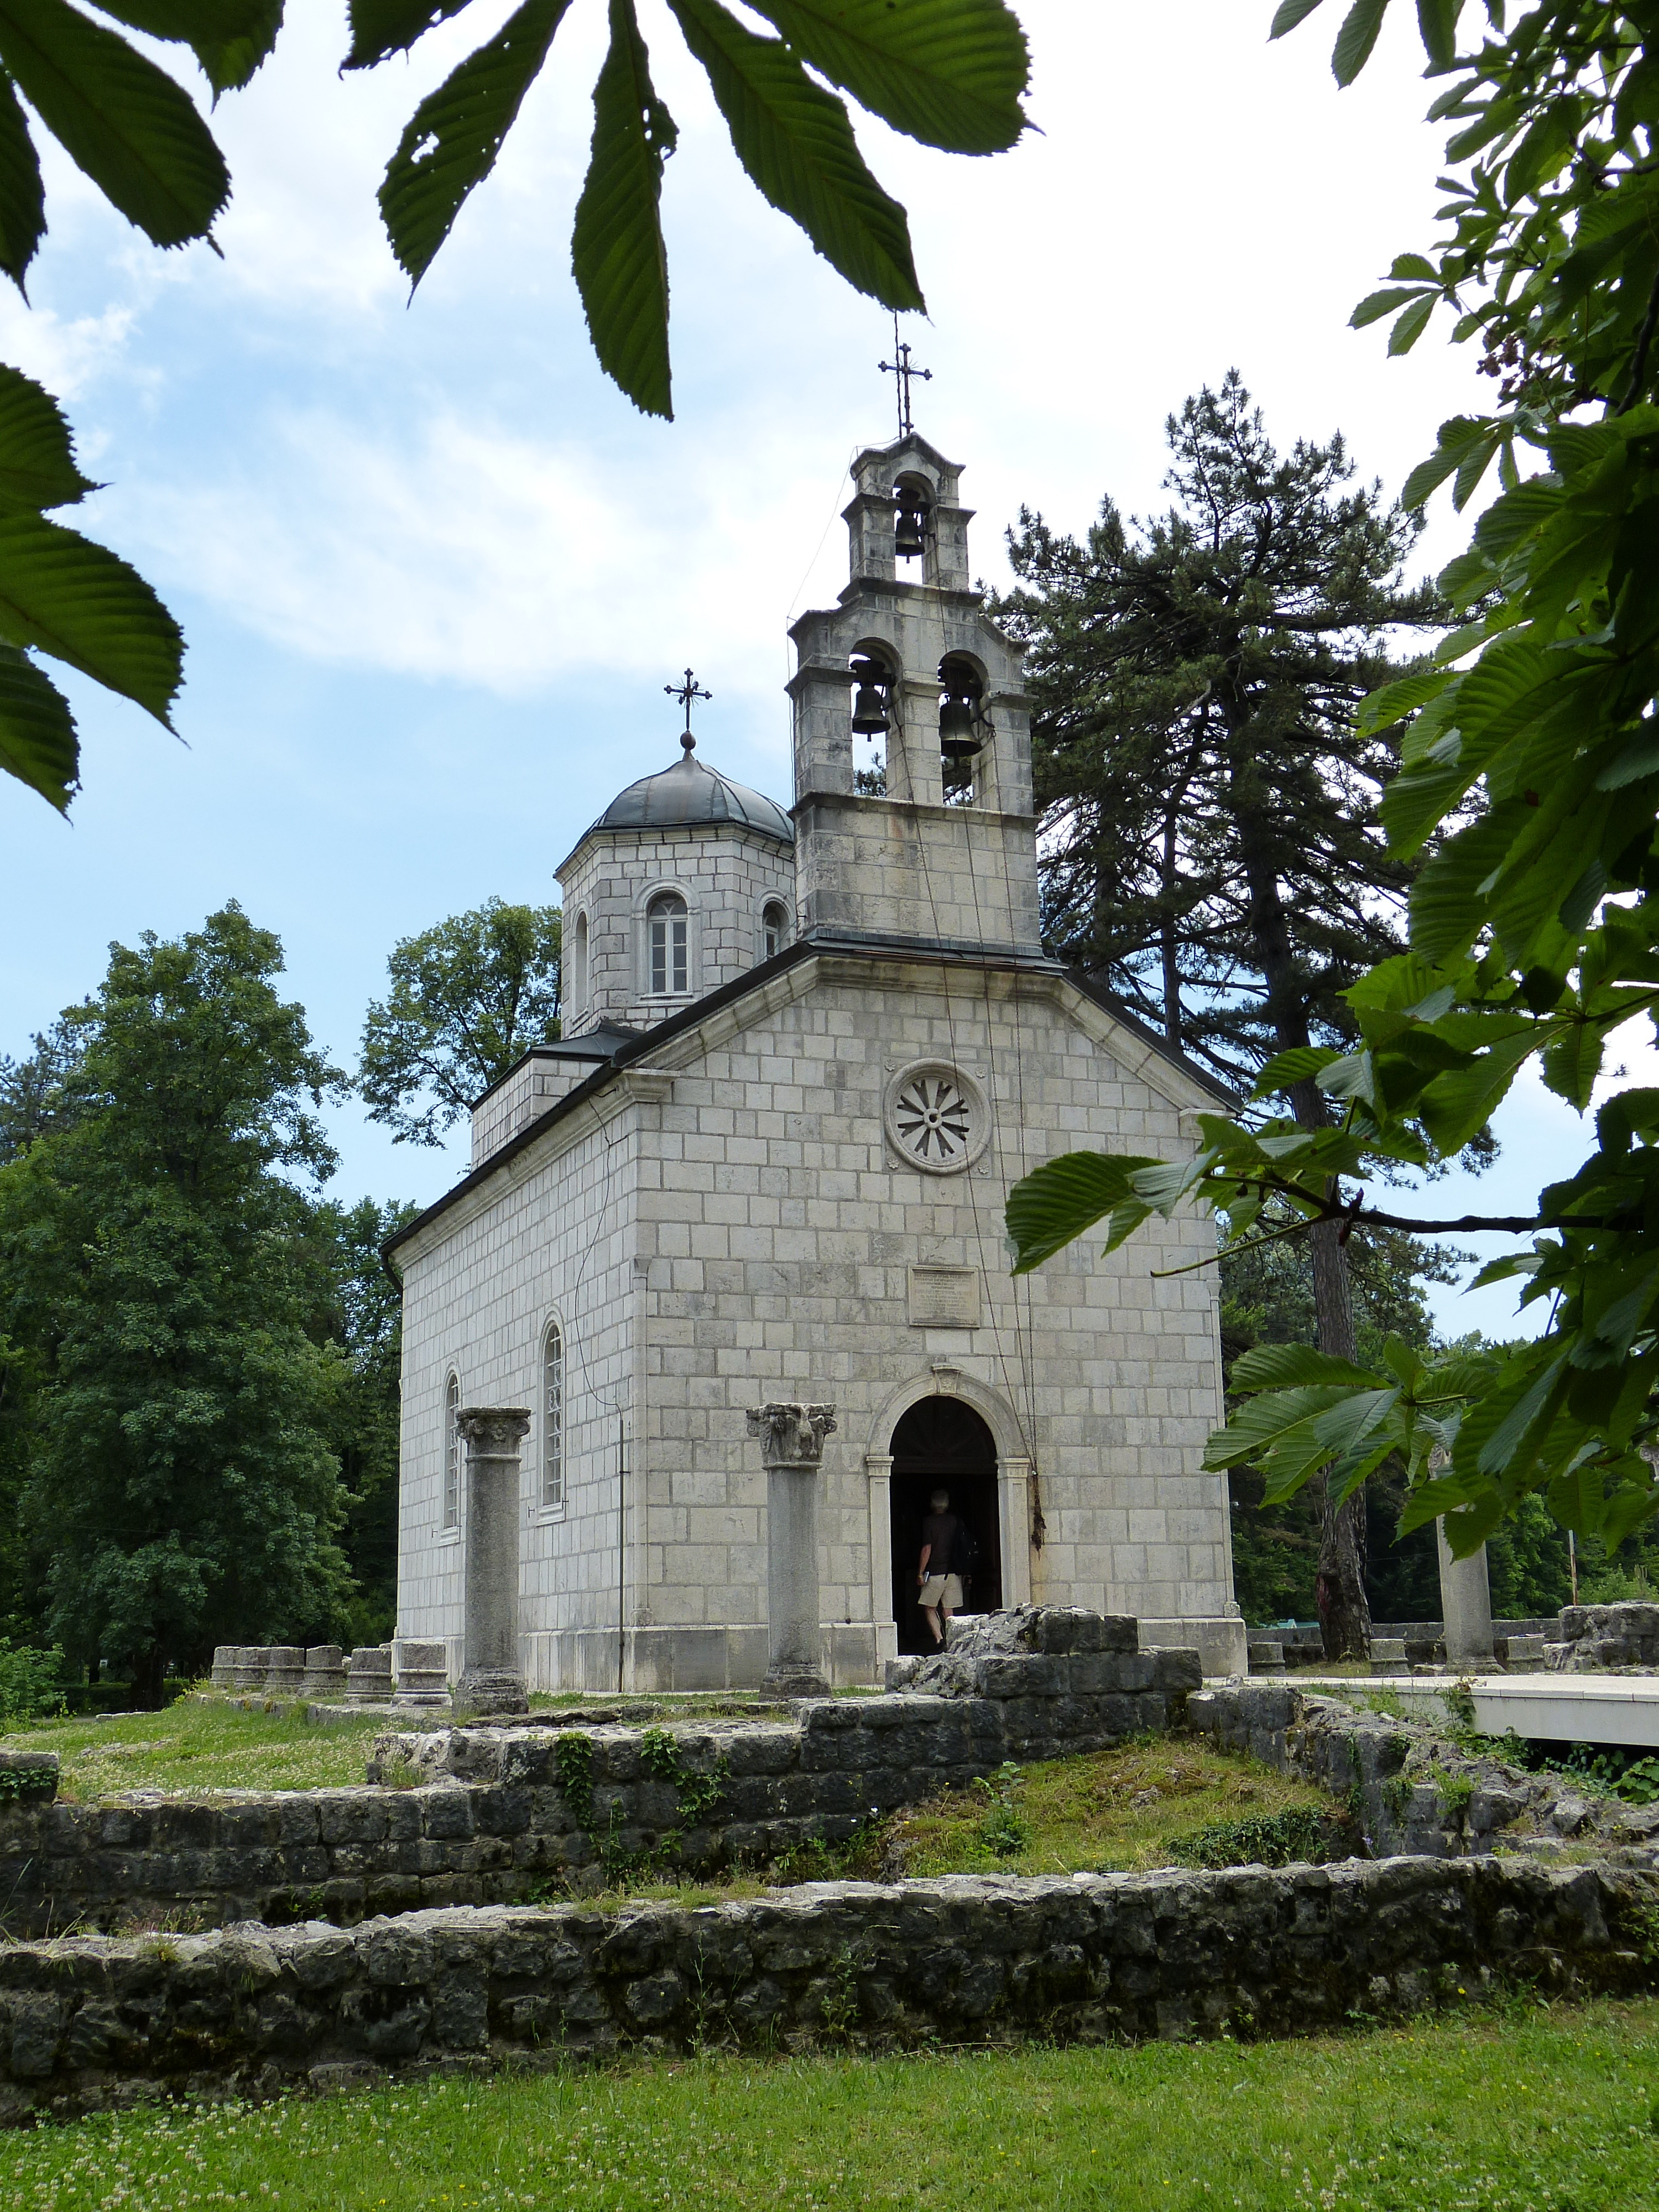
building, bell, tower, church, chapel, place of worship, capital, monastery, orthodox, historically, montenegro, rural area, balkan, cetinje, spanish missions in california